2011 United States House of Representatives elections

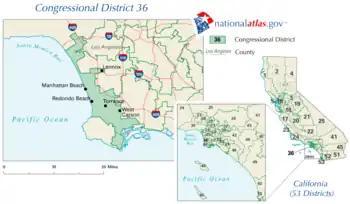

Jane Harman resigned on February 28, 2011, to become head of the Woodrow Wilson International Center for Scholars. The special primary election occurred on May 17, 2011. Democrat Janice Hahn received the highest number of votes, with Republican Craig Huey taking second place. Because no candidate received more than 50 percent of the vote in the primary, a special general election was held on July 12, 2011, between the top two vote recipients. The runoff election was won by Janice Hahn.